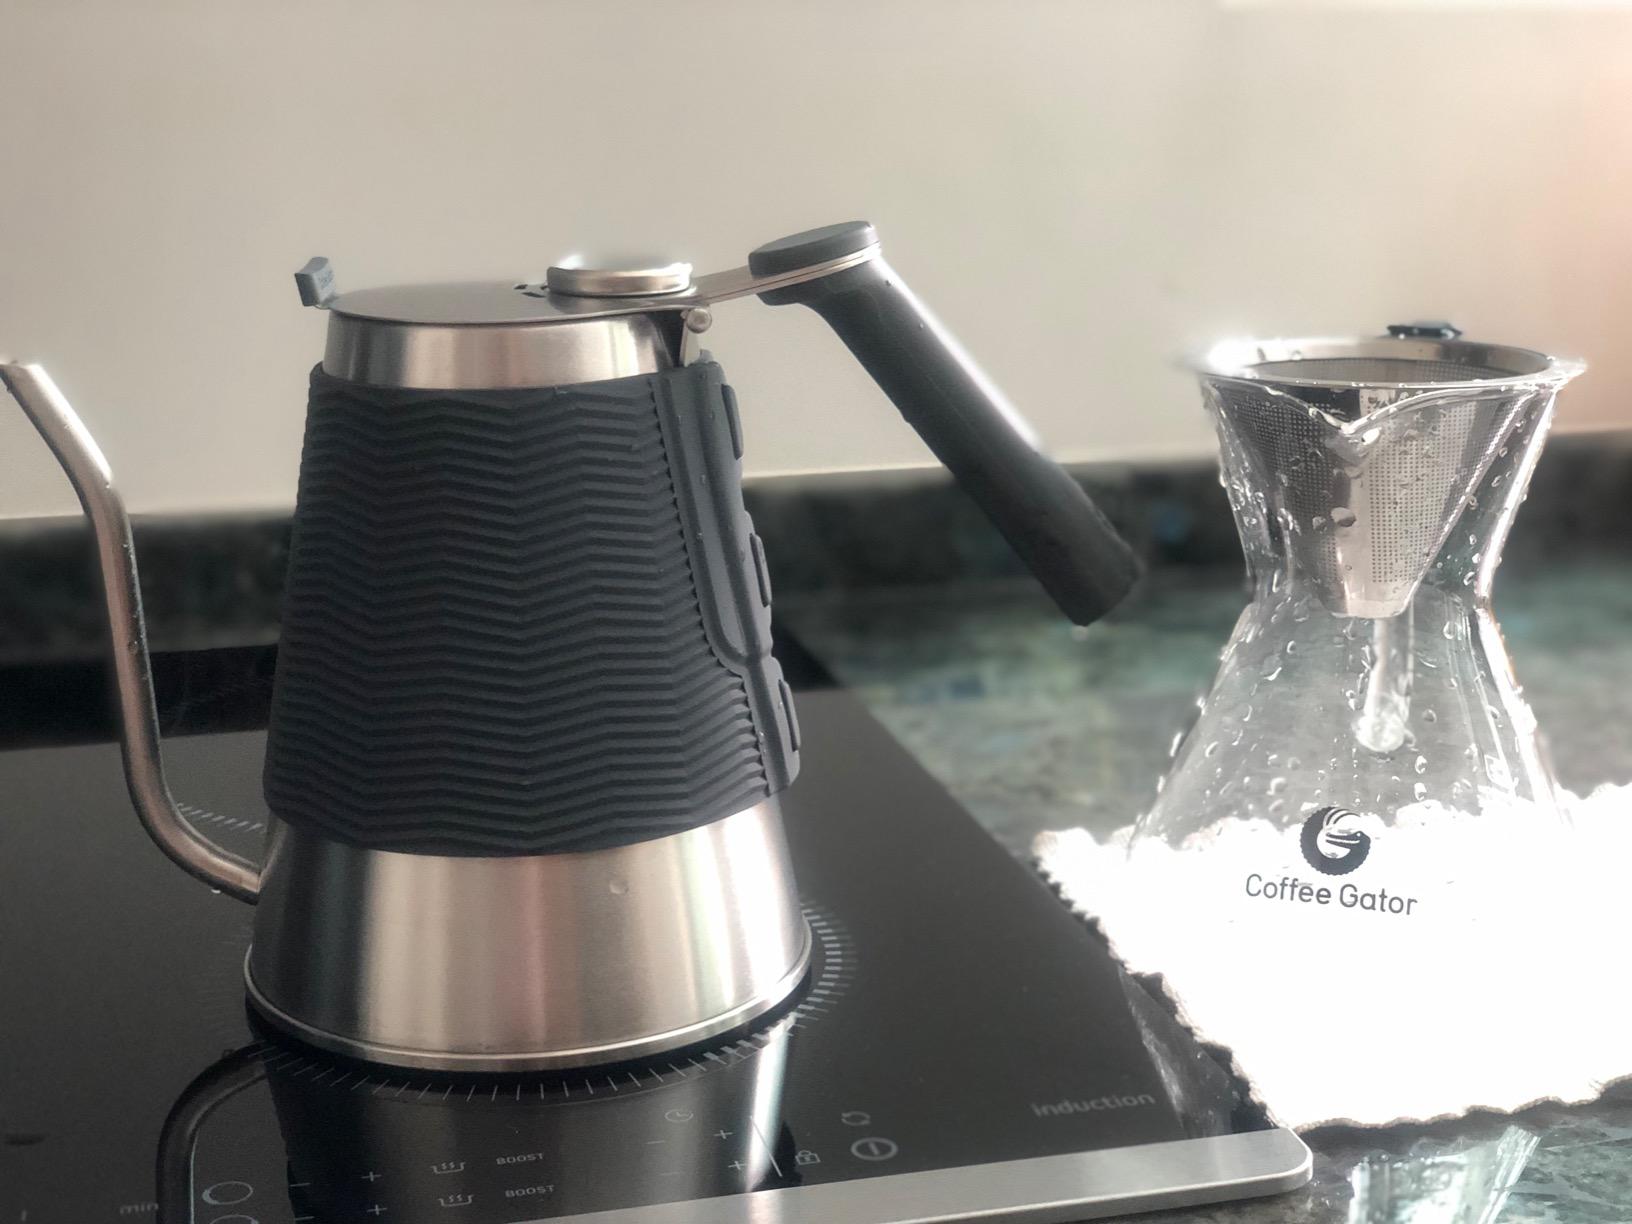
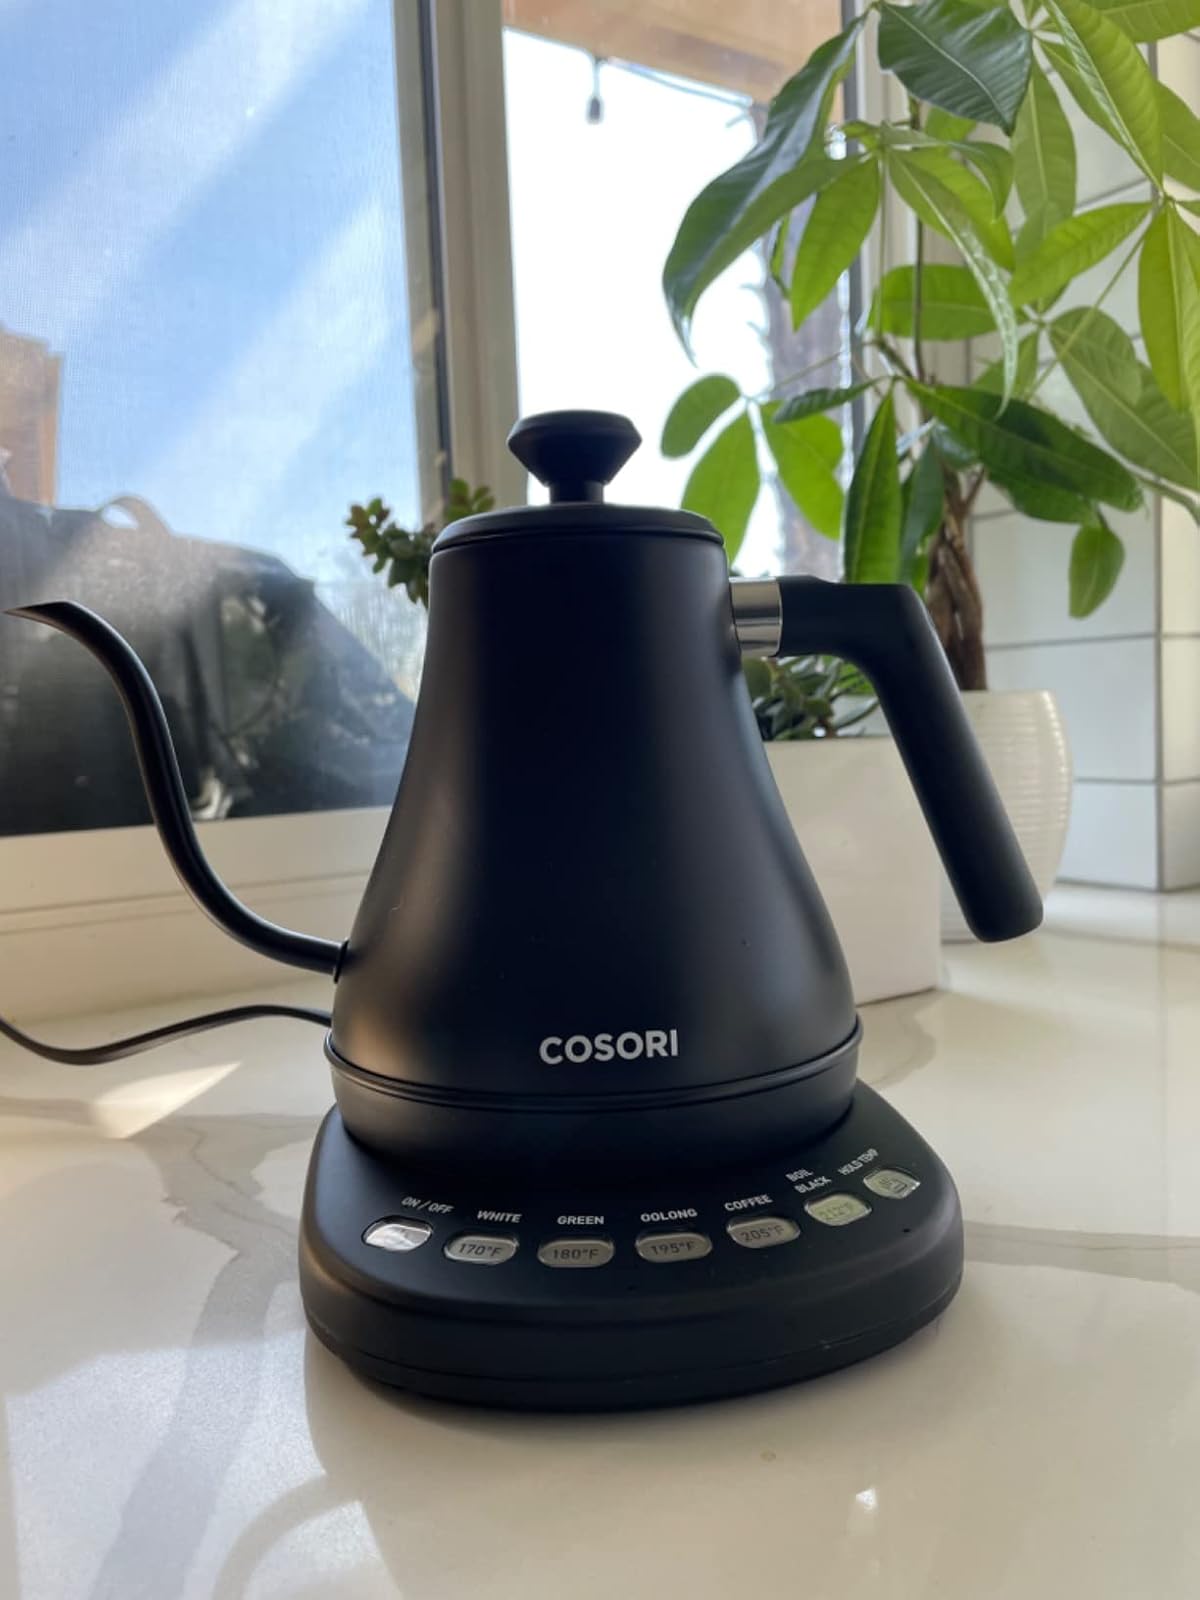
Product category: items_kettle
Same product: no